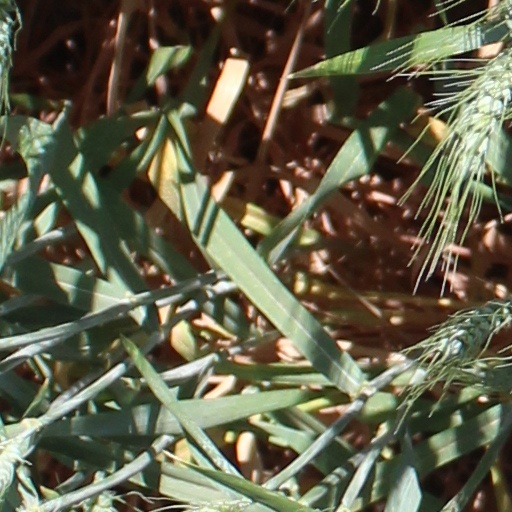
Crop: wheat